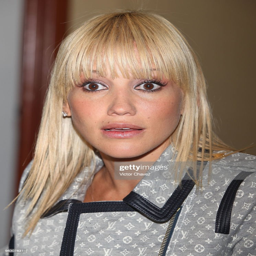
latin pop artist speaks during a press conference to promote her latest album .